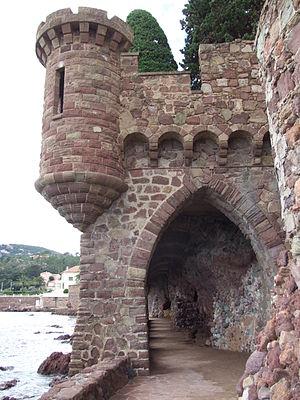
Bartizan - Château de Mandelieu-la-Napoule, FRANCE
Bernardon de Serres est un officier militaire français. Il est successivement capitaine pontifical, capitaine général de Florence, vice-roi de Naples pour Louis II d'Anjou, gouverneur d’Asti pour le duc Louis d'Orléans, et seigneur de Malaucène, Mollans et Noves.